T-90

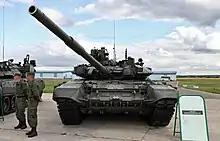
A Russian specification T-90A. The new welded turret with its angular geometry is clearly visible.

In 2005 the Russian army resumed delivery of the T-90, requesting the "original" specification for the vehicle with a cast turret. But with the new order numbering 14 tanks, and the large capital investment required to set up production of new cast turrets, the Russian Ministry of Defence agreed on a new configuration very close to the Indian T-90S, which was expeditiously accepted into service without any trials as the Object 188A1 or T-90A. 2005 saw delivery of 18 new tanks – enough to equip approximately five tank platoons. These new Russian tanks were powered by the V-92S2 engine, carried a T01-K05 "Buran-M" gunner's sight (passive-active night-vision channel with an EPM-59G "Mirage-K" matrix and a maximum observation distance of 1,800 m) and were protected by the most recent Kontakt-5 reactive armor with 4S22 explosive tiles.